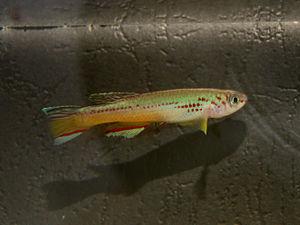
Fundulopanchax amieti, aussi appelé plus communément killi d'Amiet, est une petite espèce de poissons colorés qui vit dans les ruisseaux des forêts tropicales du Cameroun. Il mesure environ 7 cm de long. Il utilise sa queue bleue et jaune pour la parade.